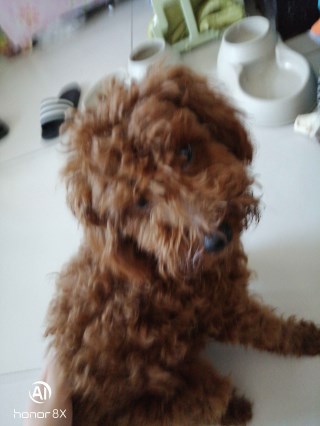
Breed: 7449-n000128-teddy